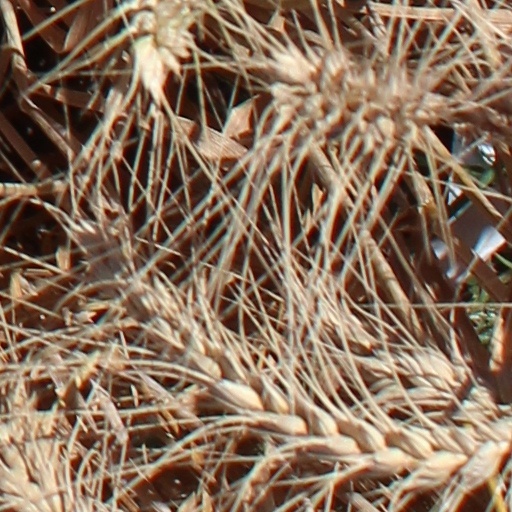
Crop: wheat